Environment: real
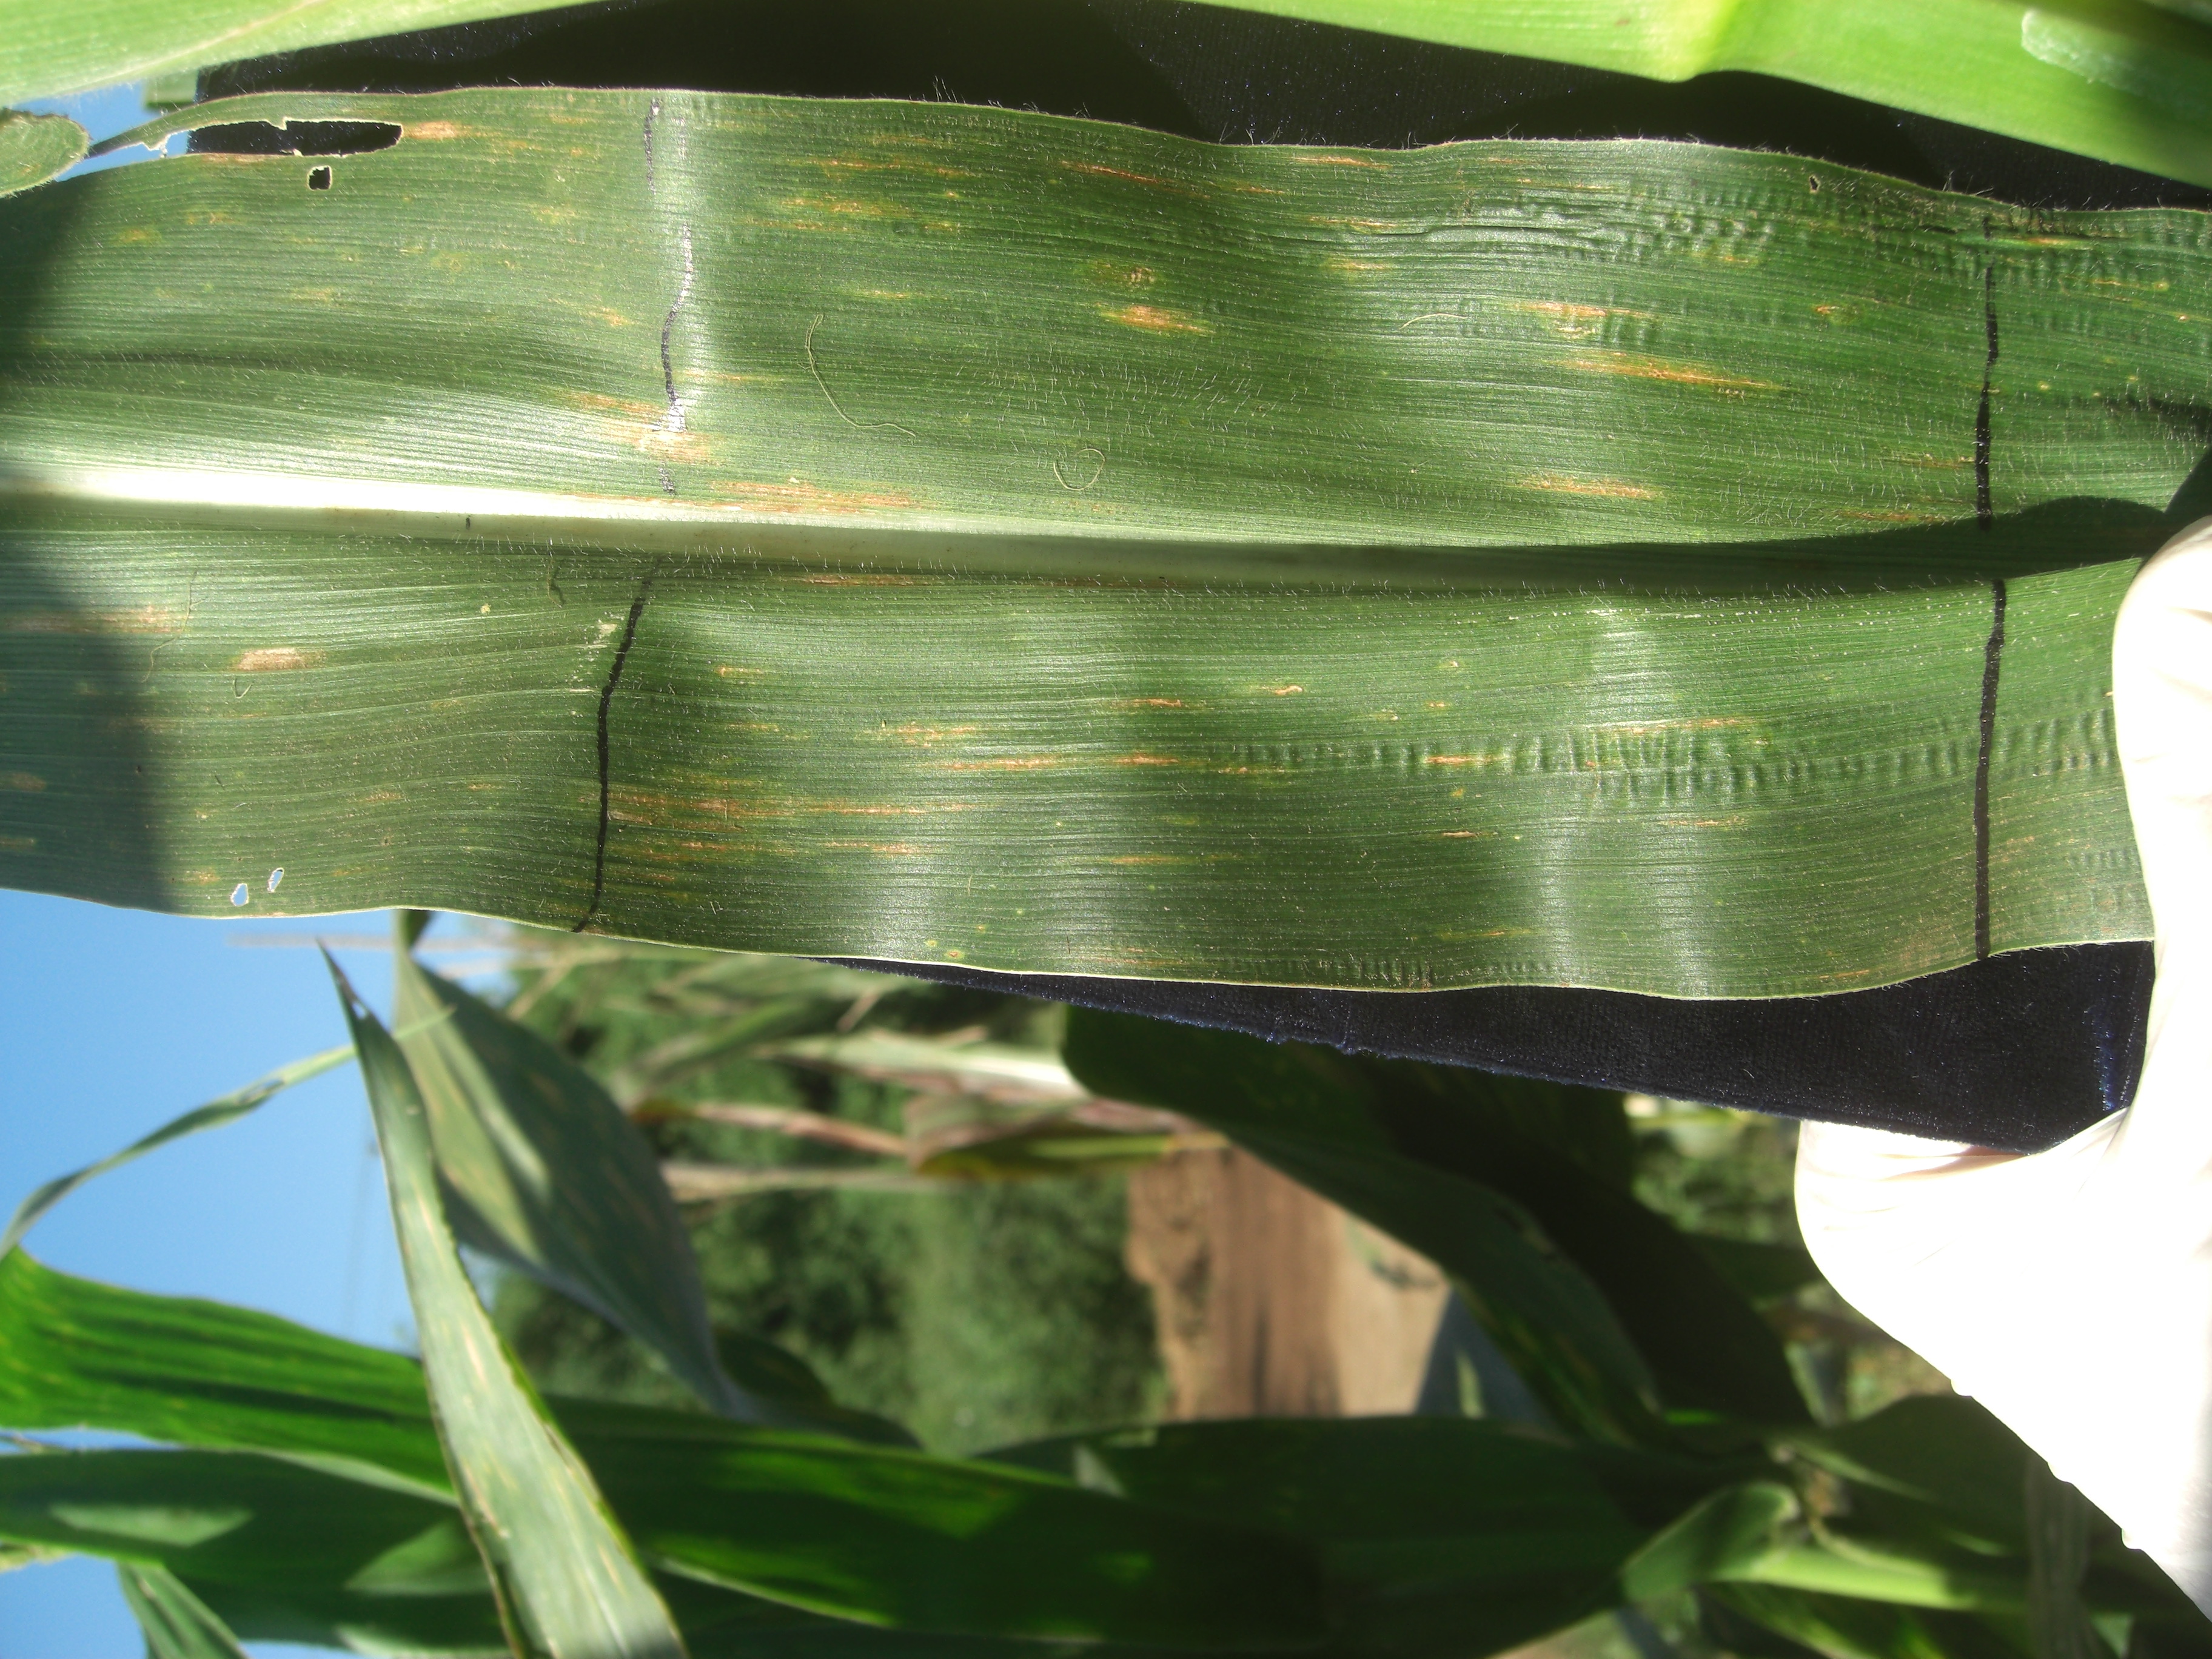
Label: gray_leaf_spot